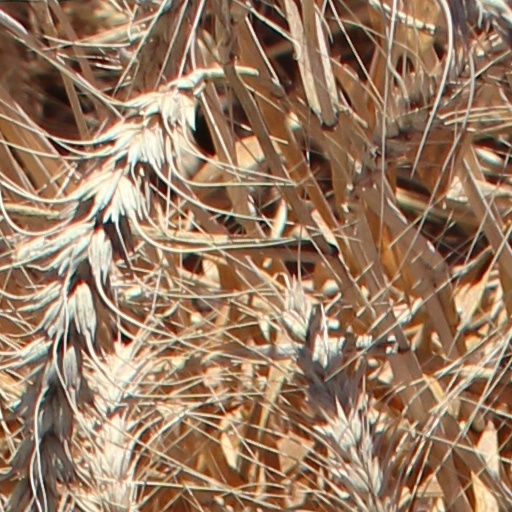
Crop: wheat